Hindustan Hamara (1950 film)

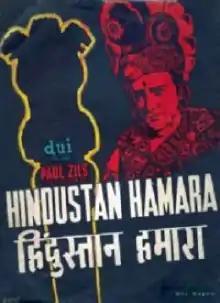
Poster

Hindustan Hamara is a 1950 Bollywood film directed by Paul Zils and starring Prithviraj Kapoor and Dev Anand.